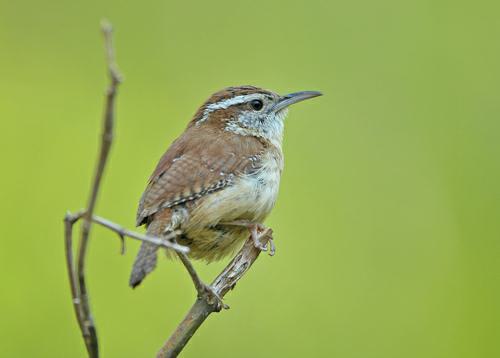
A photo of a carolina wren